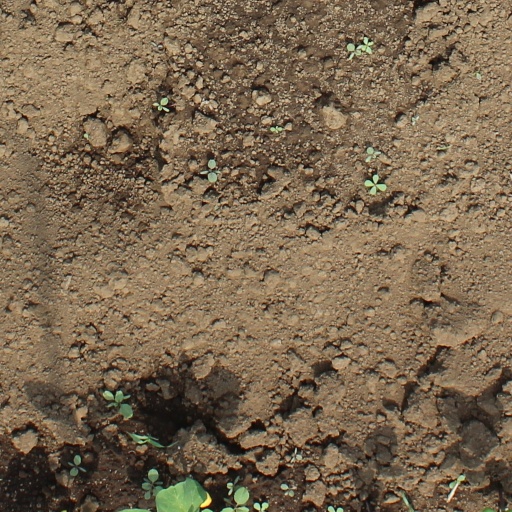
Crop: soybean